Willmore conjecture

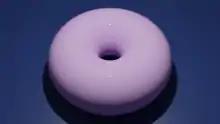
The torus with minimal Willmore energy, with major radius and minor radius 1

In differential geometry, the Willmore conjecture is a lower bound on the Willmore energy of a torus. It is named after the English mathematician Tom Willmore, who conjectured it in 1965. A proof by Fernando Codá Marques and André Neves was announced in 2012 and published in 2014.